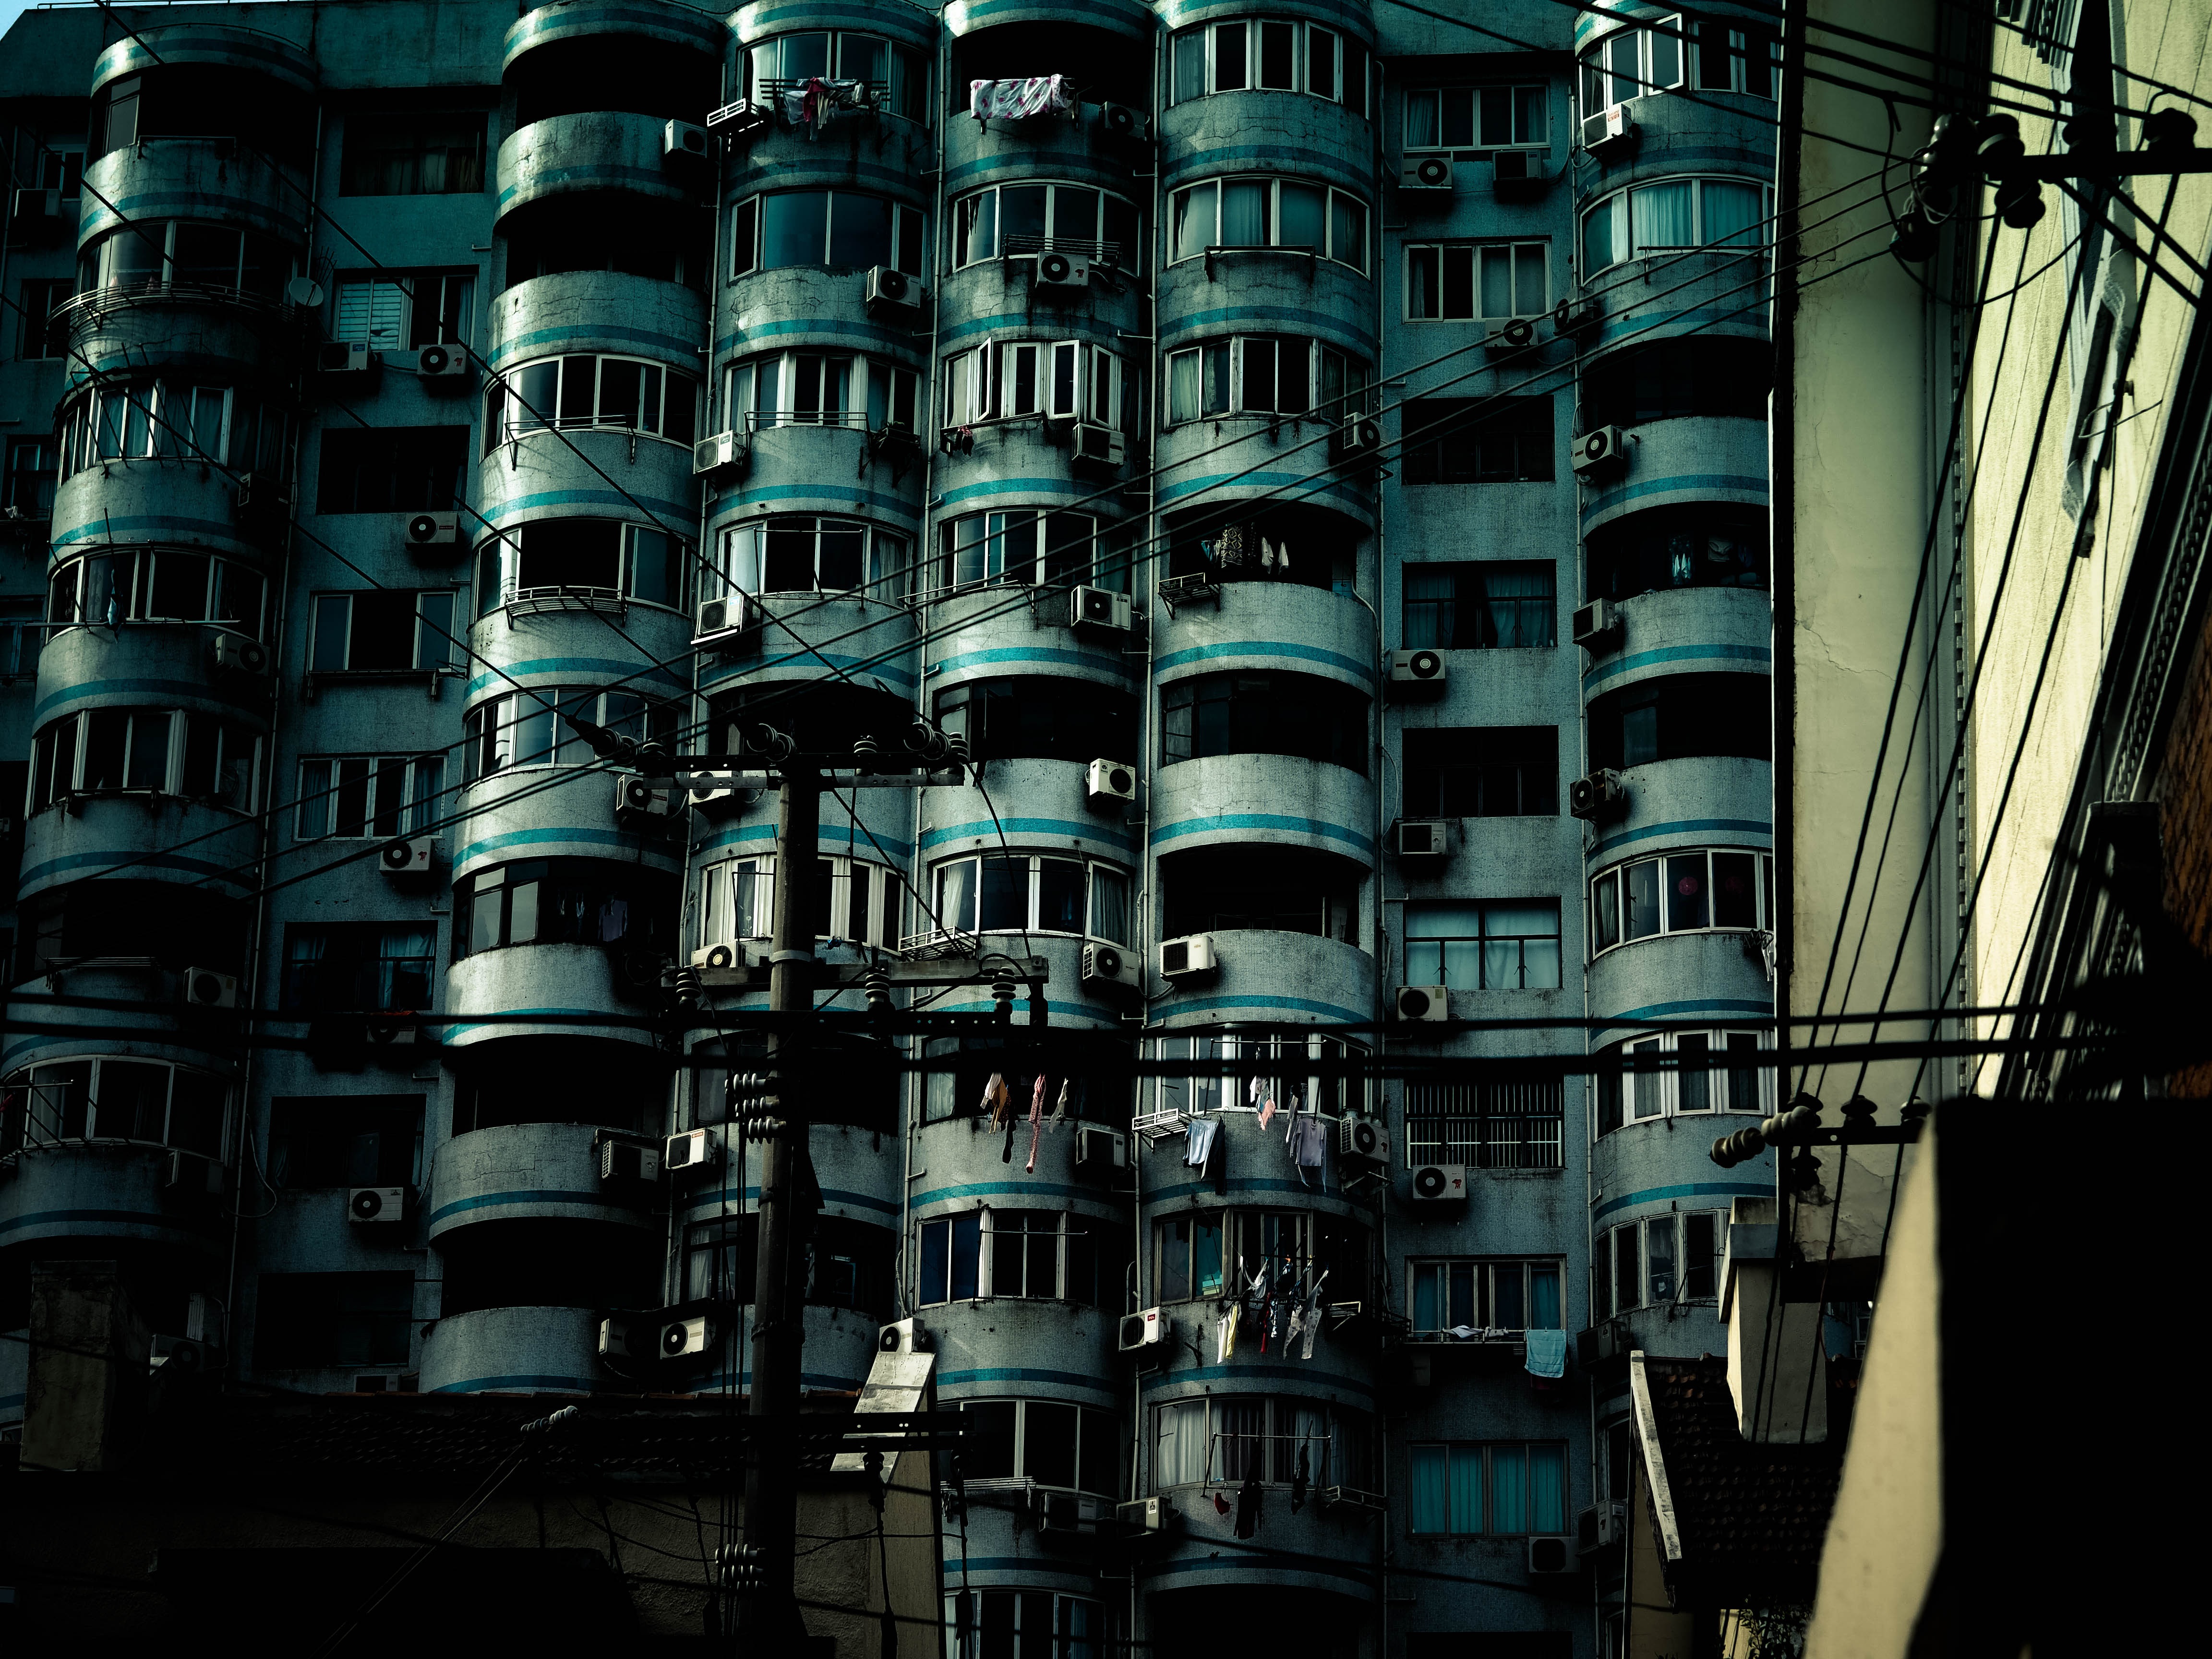
landscape, light, architecture, night, alley, skyscraper, cityscape, reflection, facade, darkness, blue, monochrome, tower block, apartments, symmetry, shanghai, shape, metropolis, people's republic of china, urban area